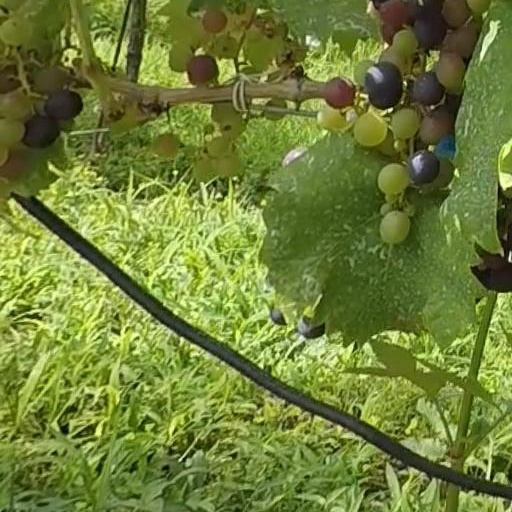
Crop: grape